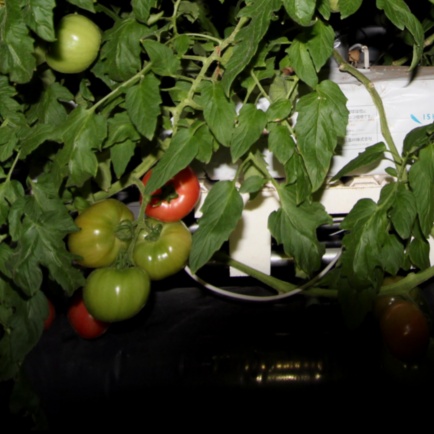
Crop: tomato